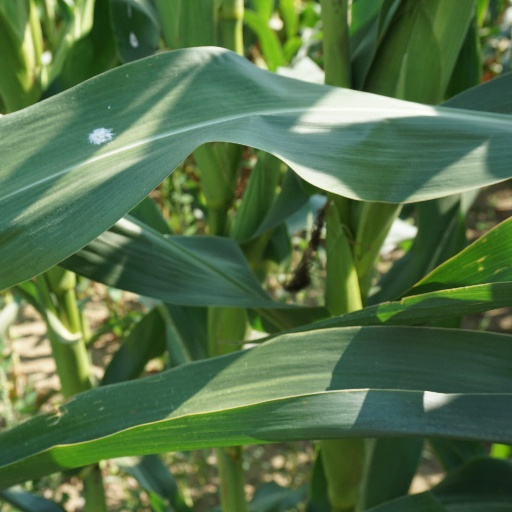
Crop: maize; corn